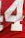
Number: 4